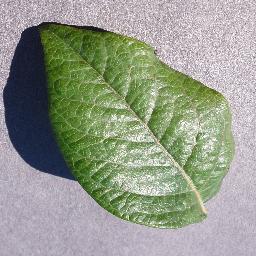
Label: Blueberry___healthy